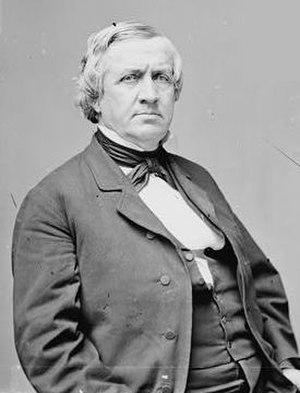
Le New Hampshire élit deux membres du Sénat des États-Unis : un sénateur de classe 2 et un sénateur de classe 3.